Do the Right Thing

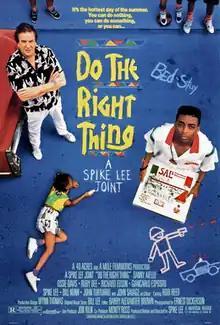
Theatrical release poster

Do the Right Thing is a 1989 American comedy-drama film produced, written and directed by Spike Lee. It stars Lee, Danny Aiello, Ossie Davis, Ruby Dee, Richard Edson, Giancarlo Esposito, Bill Nunn, John Turturro and Samuel L. Jackson and is the feature film debut of Martin Lawrence and Rosie Perez. The story explores a Brooklyn neighborhood's simmering racial tension between its African-American residents and the Italian-American owners of a local pizzeria, culminating in tragedy and violence on a hot summer's day.